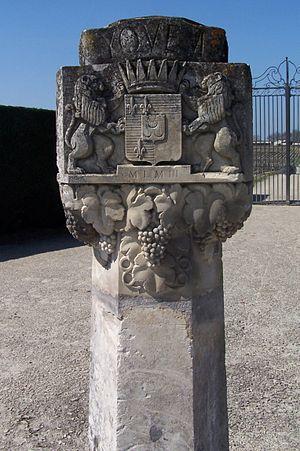
Blason du château d'Yquem à Sauternes (Gironde, France)